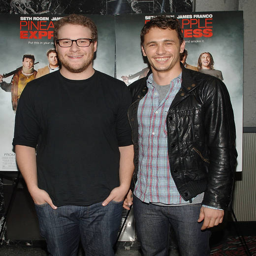
comedian and actor attend the premiere .